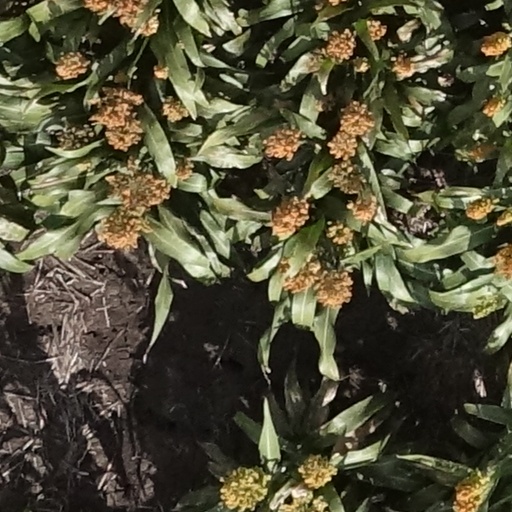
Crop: sorghum